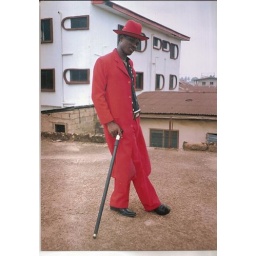
This is anthony hes from benin nigeria looking real sharp in his long red formal -wear and hat and cane